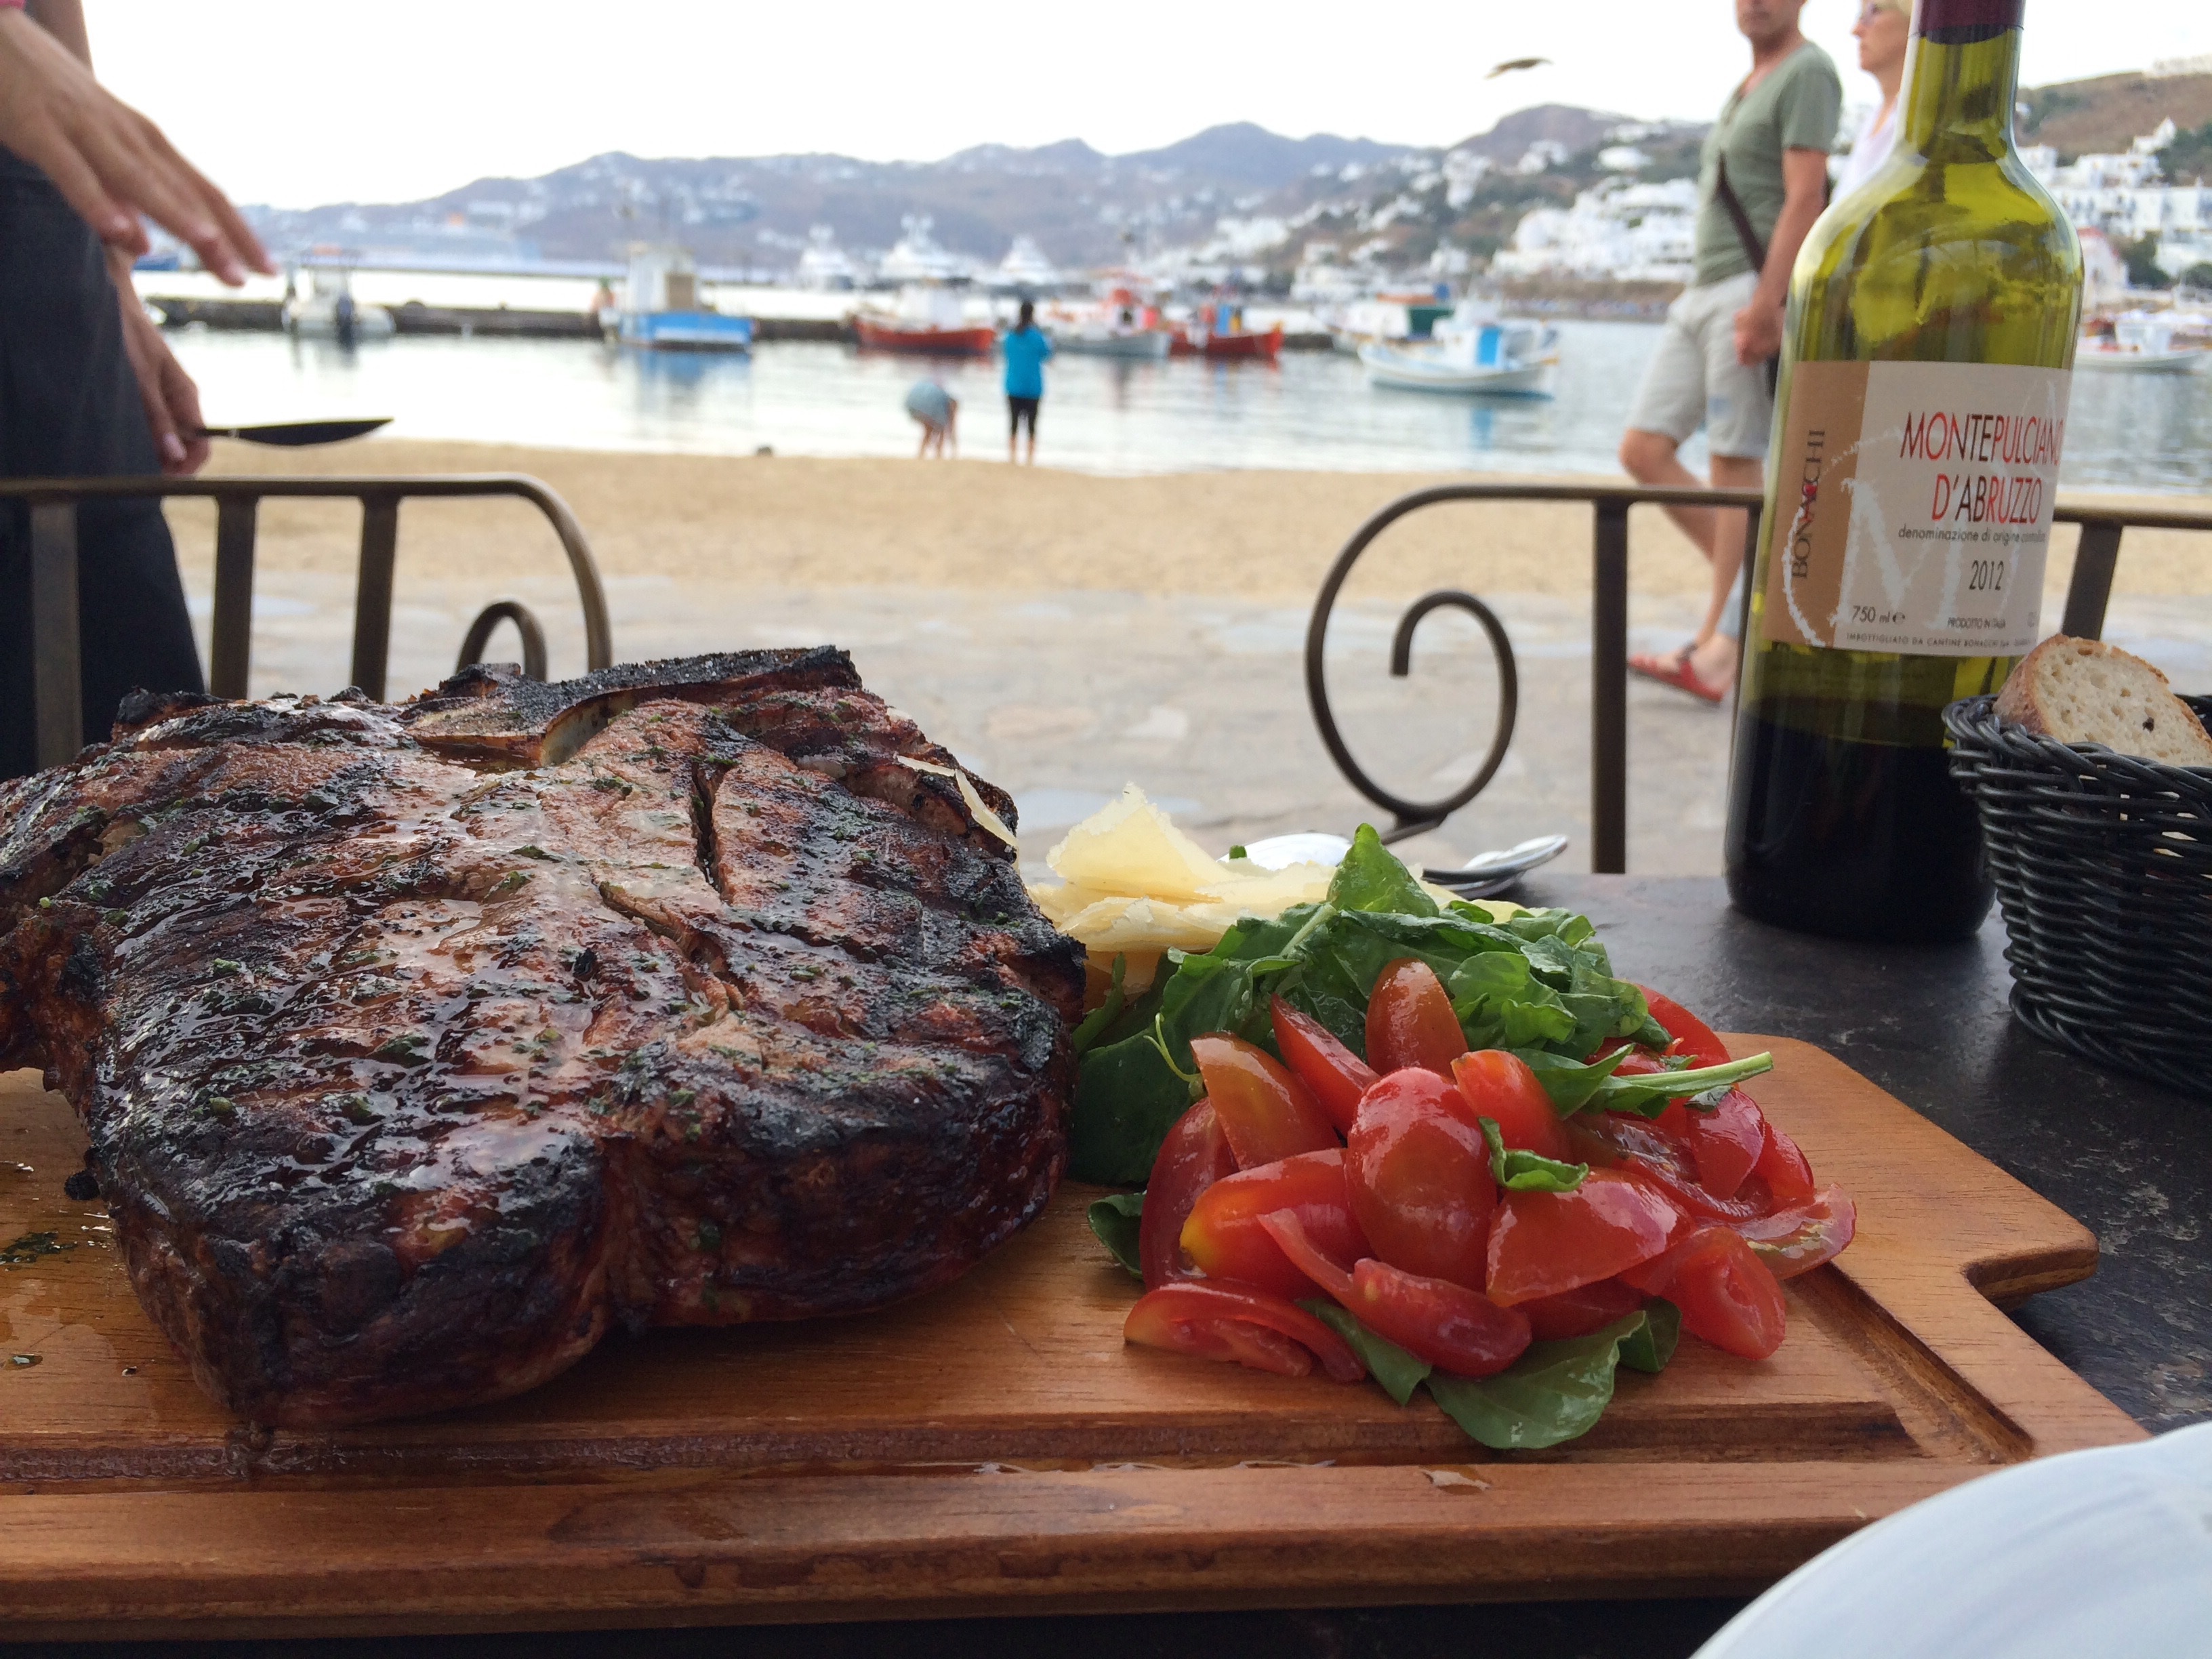
restaurant, dish, meal, food, fish, meat, steak, grilling, animal source foods